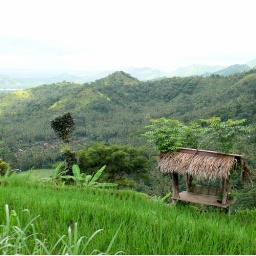
From the top of a mountain hill near Manggis, East Bali